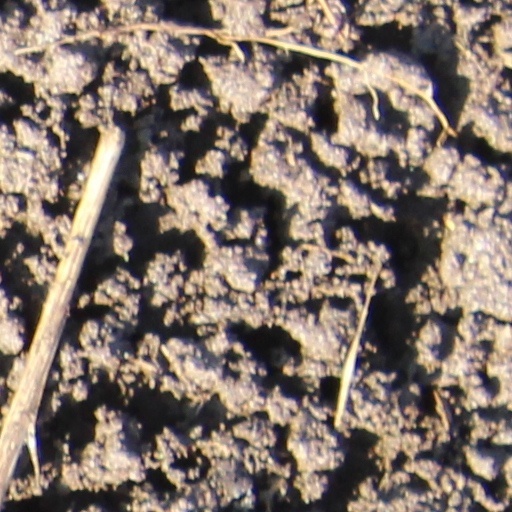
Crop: wheat